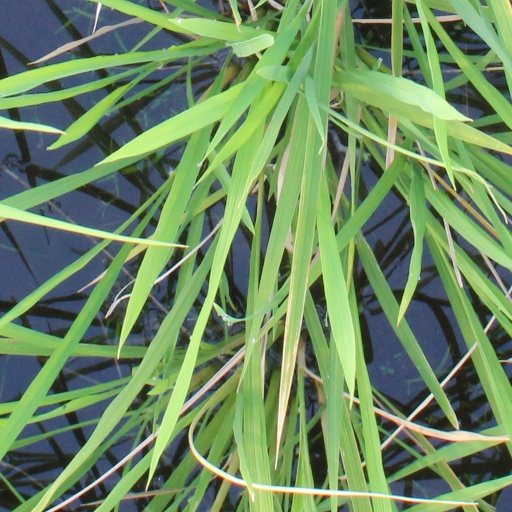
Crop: rice